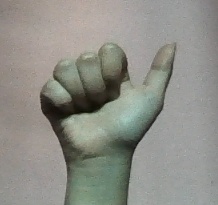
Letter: dhad